Diego Manuel Chamorro

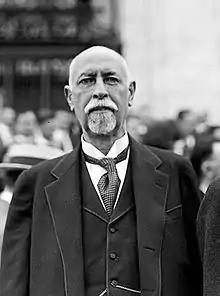
Chamorro in 1919

Diego Manuel Chamorro Bolaños (9 August 1861 – 12 October 1923) was a Nicaraguan politician who served as the President of Nicaragua between 1 January 1921 and 12 October 1923. He was a member of the Conservative Party of Nicaragua.